Saint Sylvester's Church

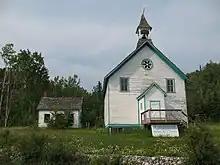
St. Sylvester Mission Church Lake Helen

Saint Sylvester's Church is a Jesuit Mission on the Red Rock Indian Band on section Lake Helen 53A. It was established in 1852, and is locally called "Opoo-gan-asin" (pipestone). The first mass was held on February 29, 1852, in the Hudson Bay barn. Father D. Duranquette ("Waiashtestkang"—Gives Light) accompanied by the local Indians selected the spot on which the church was built. Jesuit Brothers decided to have this church built along their water route, which served as a rest stop before going to the Jesuit Missions at Gull Bay, White Sand, Nipigon House, Grand Bay and McIntre Bay on Lake Nipigon.